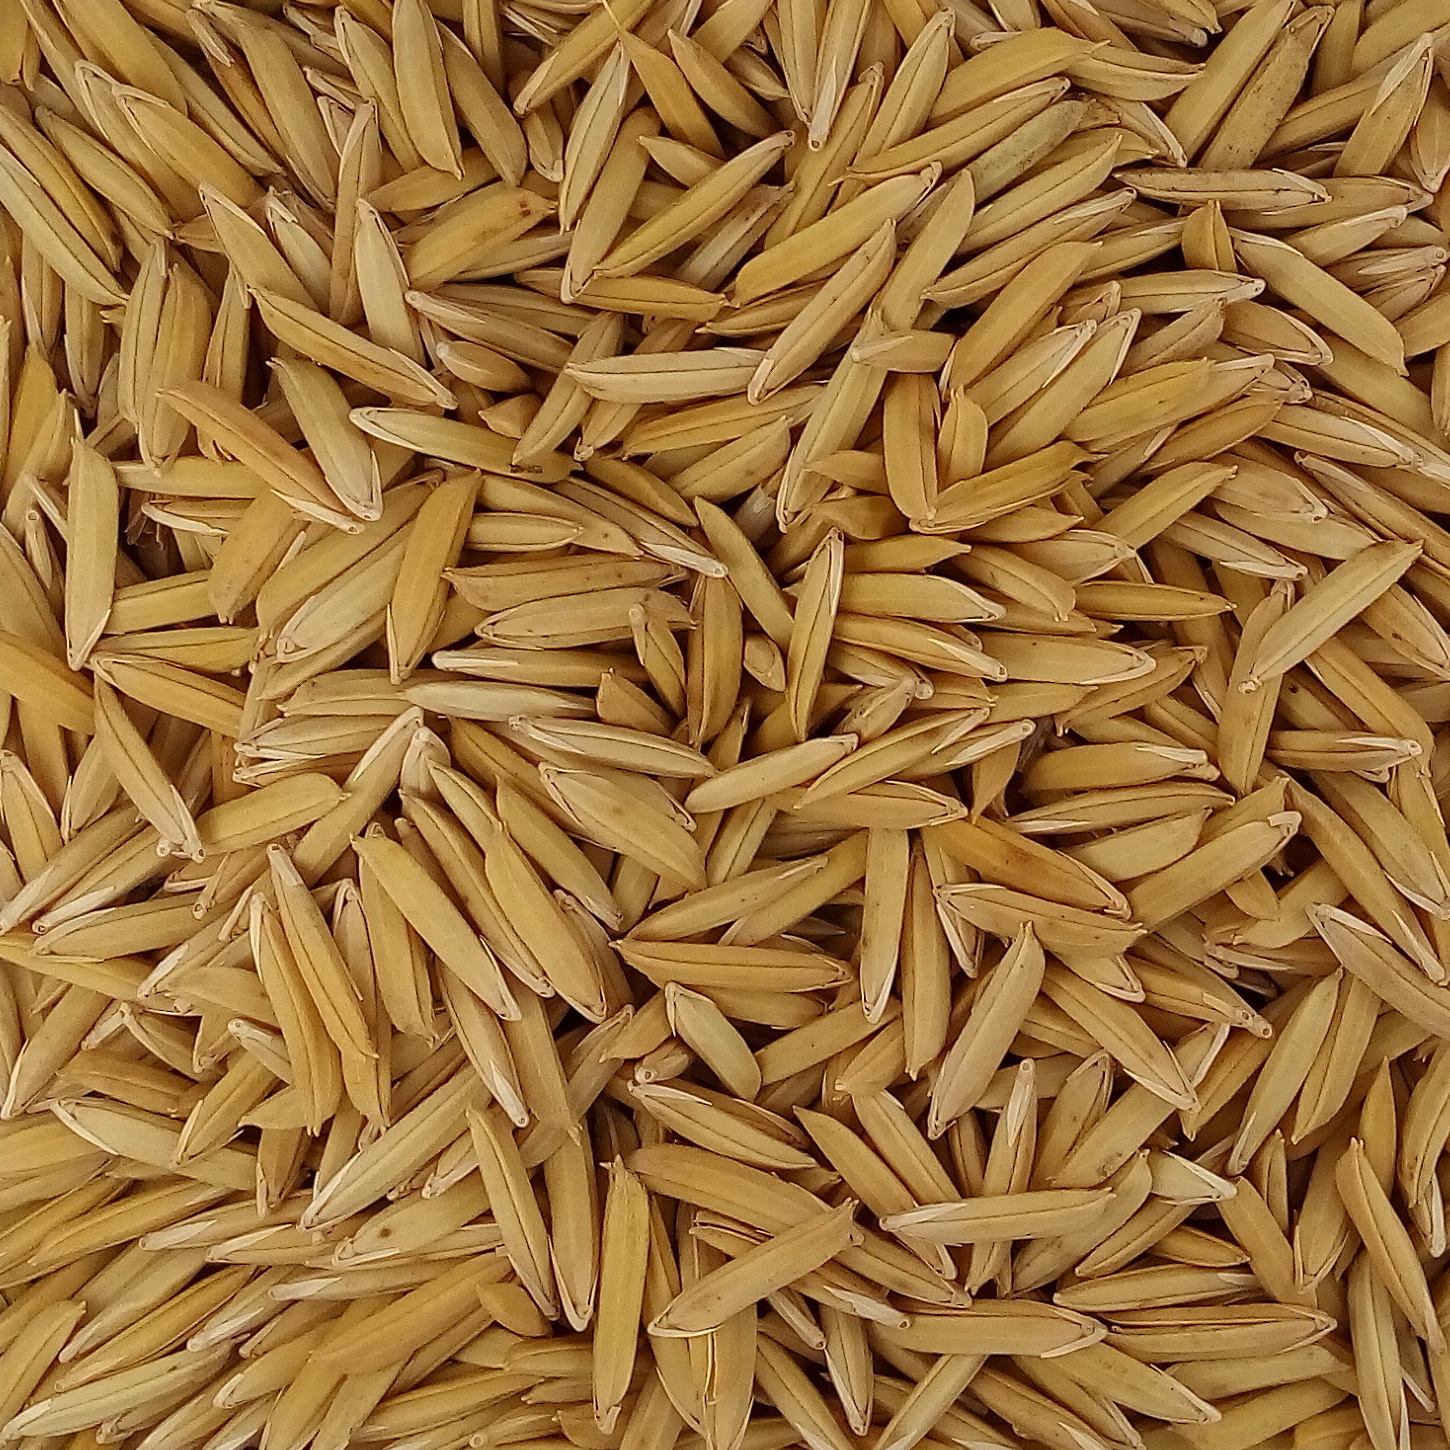
Rice seed variety: 1718